Habima Square

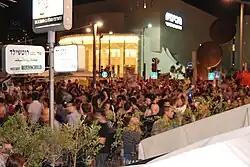
Housing protests at the square, 23 July 2011

The Helena Rubinstein Pavilion of Contemporary Art, planned by architects Dov Karmi, Ze'ev Rechter, and Ya'akov Rechter, was established in 1952. At the same time, the Fredric R. Mann Auditorium was constructed but inaugurated in 1957, as the home of the Israel Philharmonic Orchestra. When the auditorium was planned, an underground parking lot and an urban plaza were planned too, but due to budgetary considerations, only the northern area of the compound was developed as a plaza. Most of the compound area was used as a temporary parking lot.